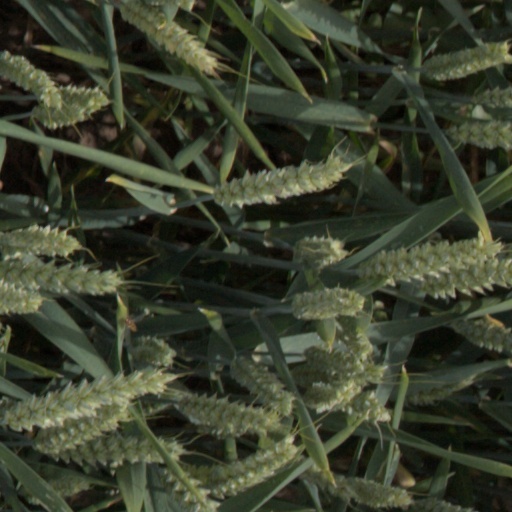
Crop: wheat